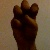
The image shows a hand gesture representing the letter 'E' in Indian Sign Language.